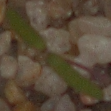
Label: fat_hen